2017 Japan Series

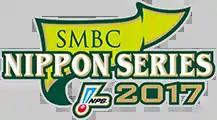

The 2017 Japan Series (known as the "SMBC Nippon Series 2017" for sponsorship reasons) was the championship series of Nippon Professional Baseball's postseason. The 68th edition of the Japan Series, it was a best-of-seven playoff between the Fukuoka SoftBank Hawks of the Pacific League and the Yokohama DeNA BayStars of the Central League.